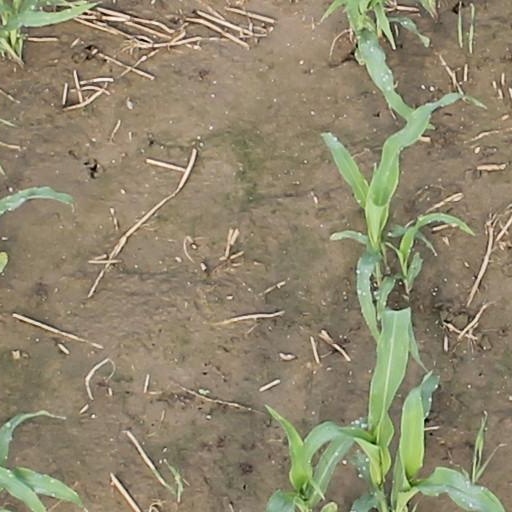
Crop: maize; corn